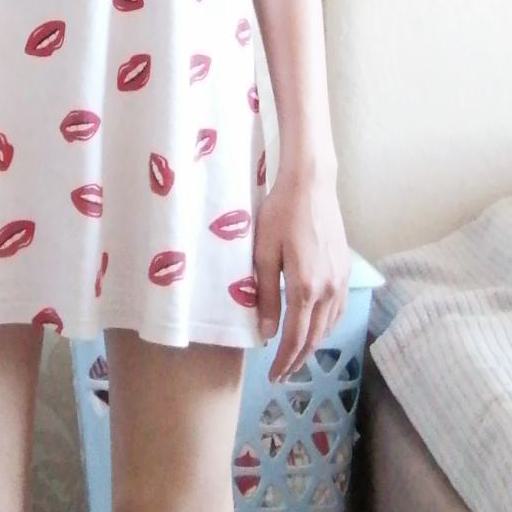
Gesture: no_gesture